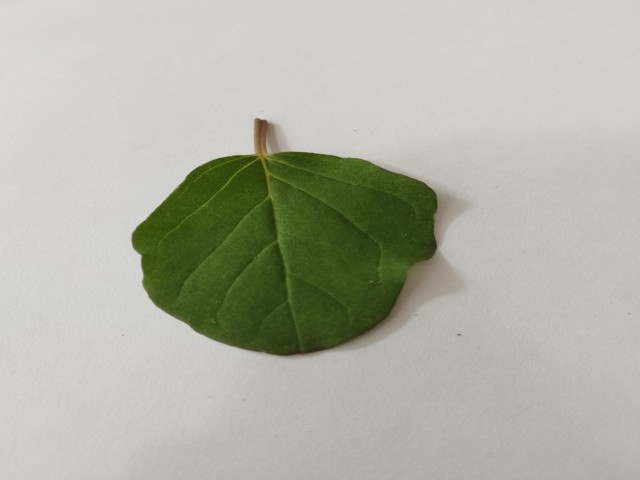
Plant: punarnava